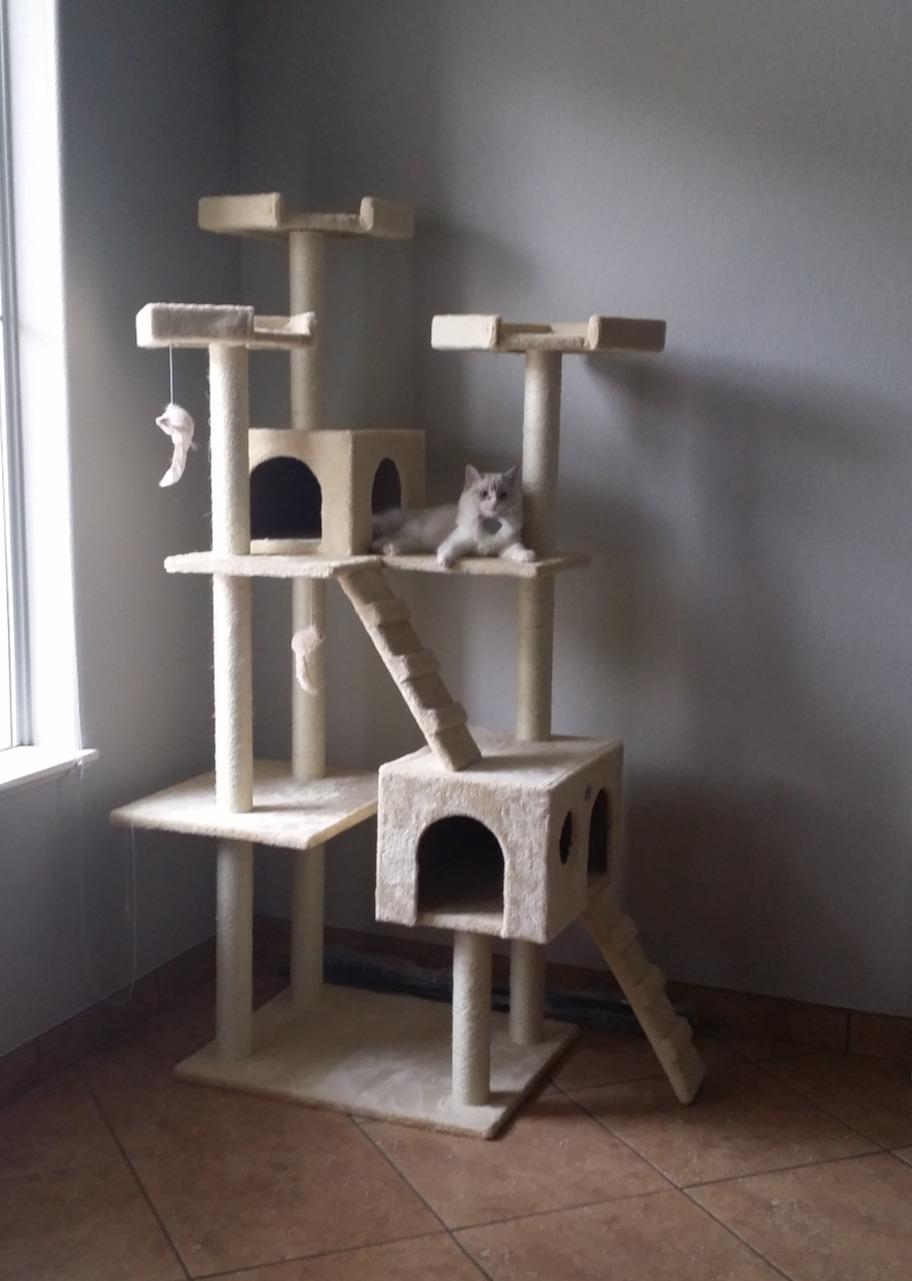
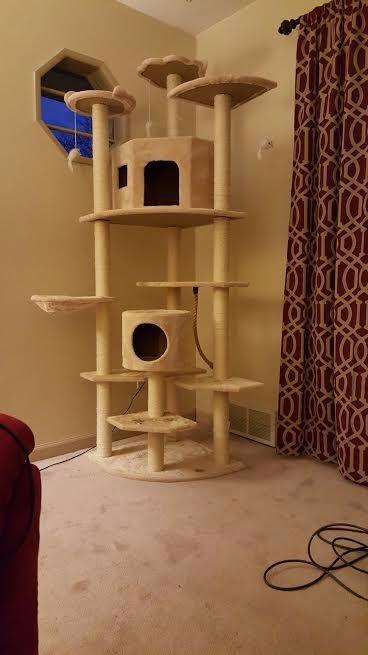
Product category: items_cat tree
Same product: no